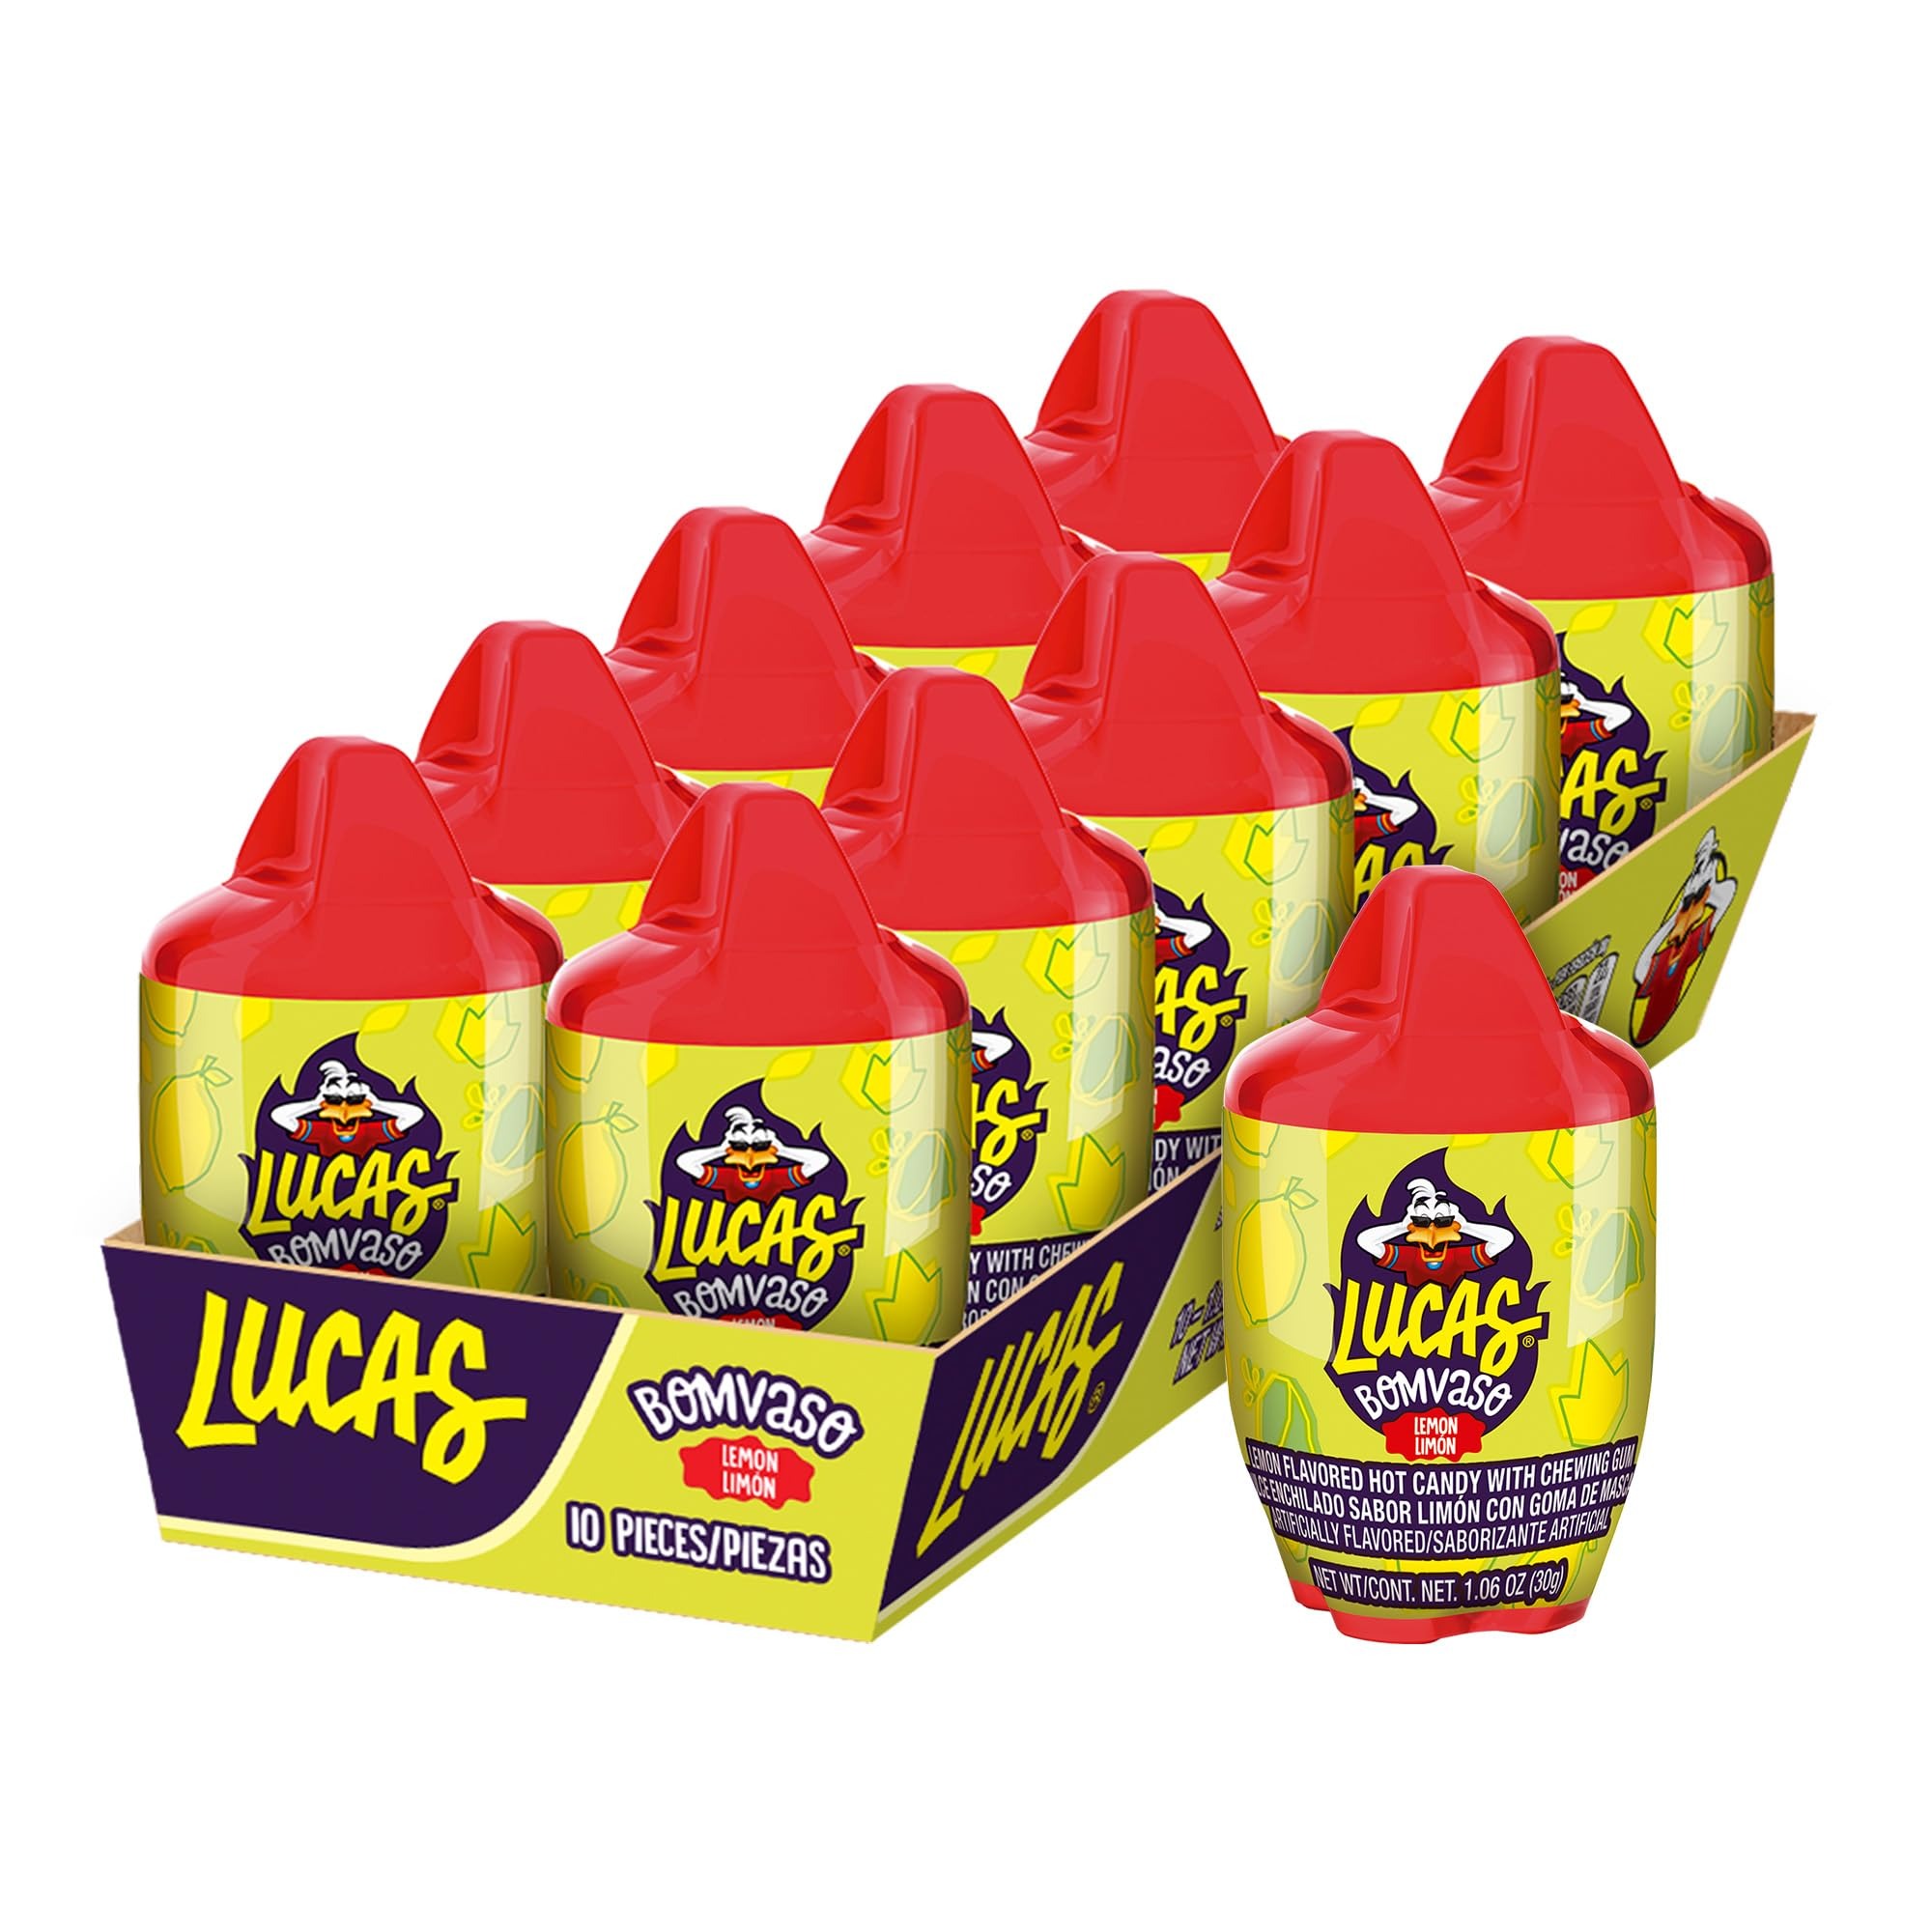
Item Name: Lucas Bomvaso Jelly Lemon Flavored with Chewing Gum Candy, 1.06oz - 10 Pieces Pack for Treats, Fruit, Parties, Piñatas
Bullet Point 1: Pack of four, 10- count each(a total of 40 counts)
Bullet Point 2: Sweet and hot Mexican candy with a bubble gum
Bullet Point 3: With a taste of tamarind and bubble gum
Value: 10.6
Unit: Ounce

Price: 6.68